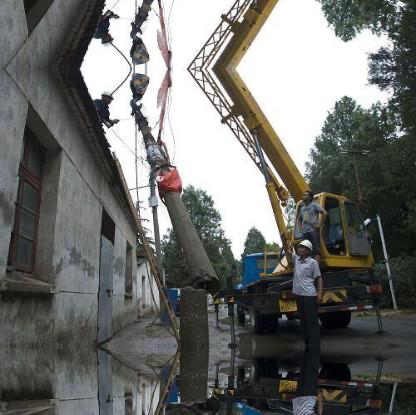
Objects in the image:
label: helmet
label: head
label: helmet
label: helmet